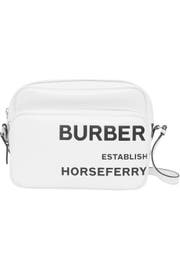
bold typography add a fresh twist to this coated cotton camera bag that draw on burberry heritage with italian trimmed lambskin trim